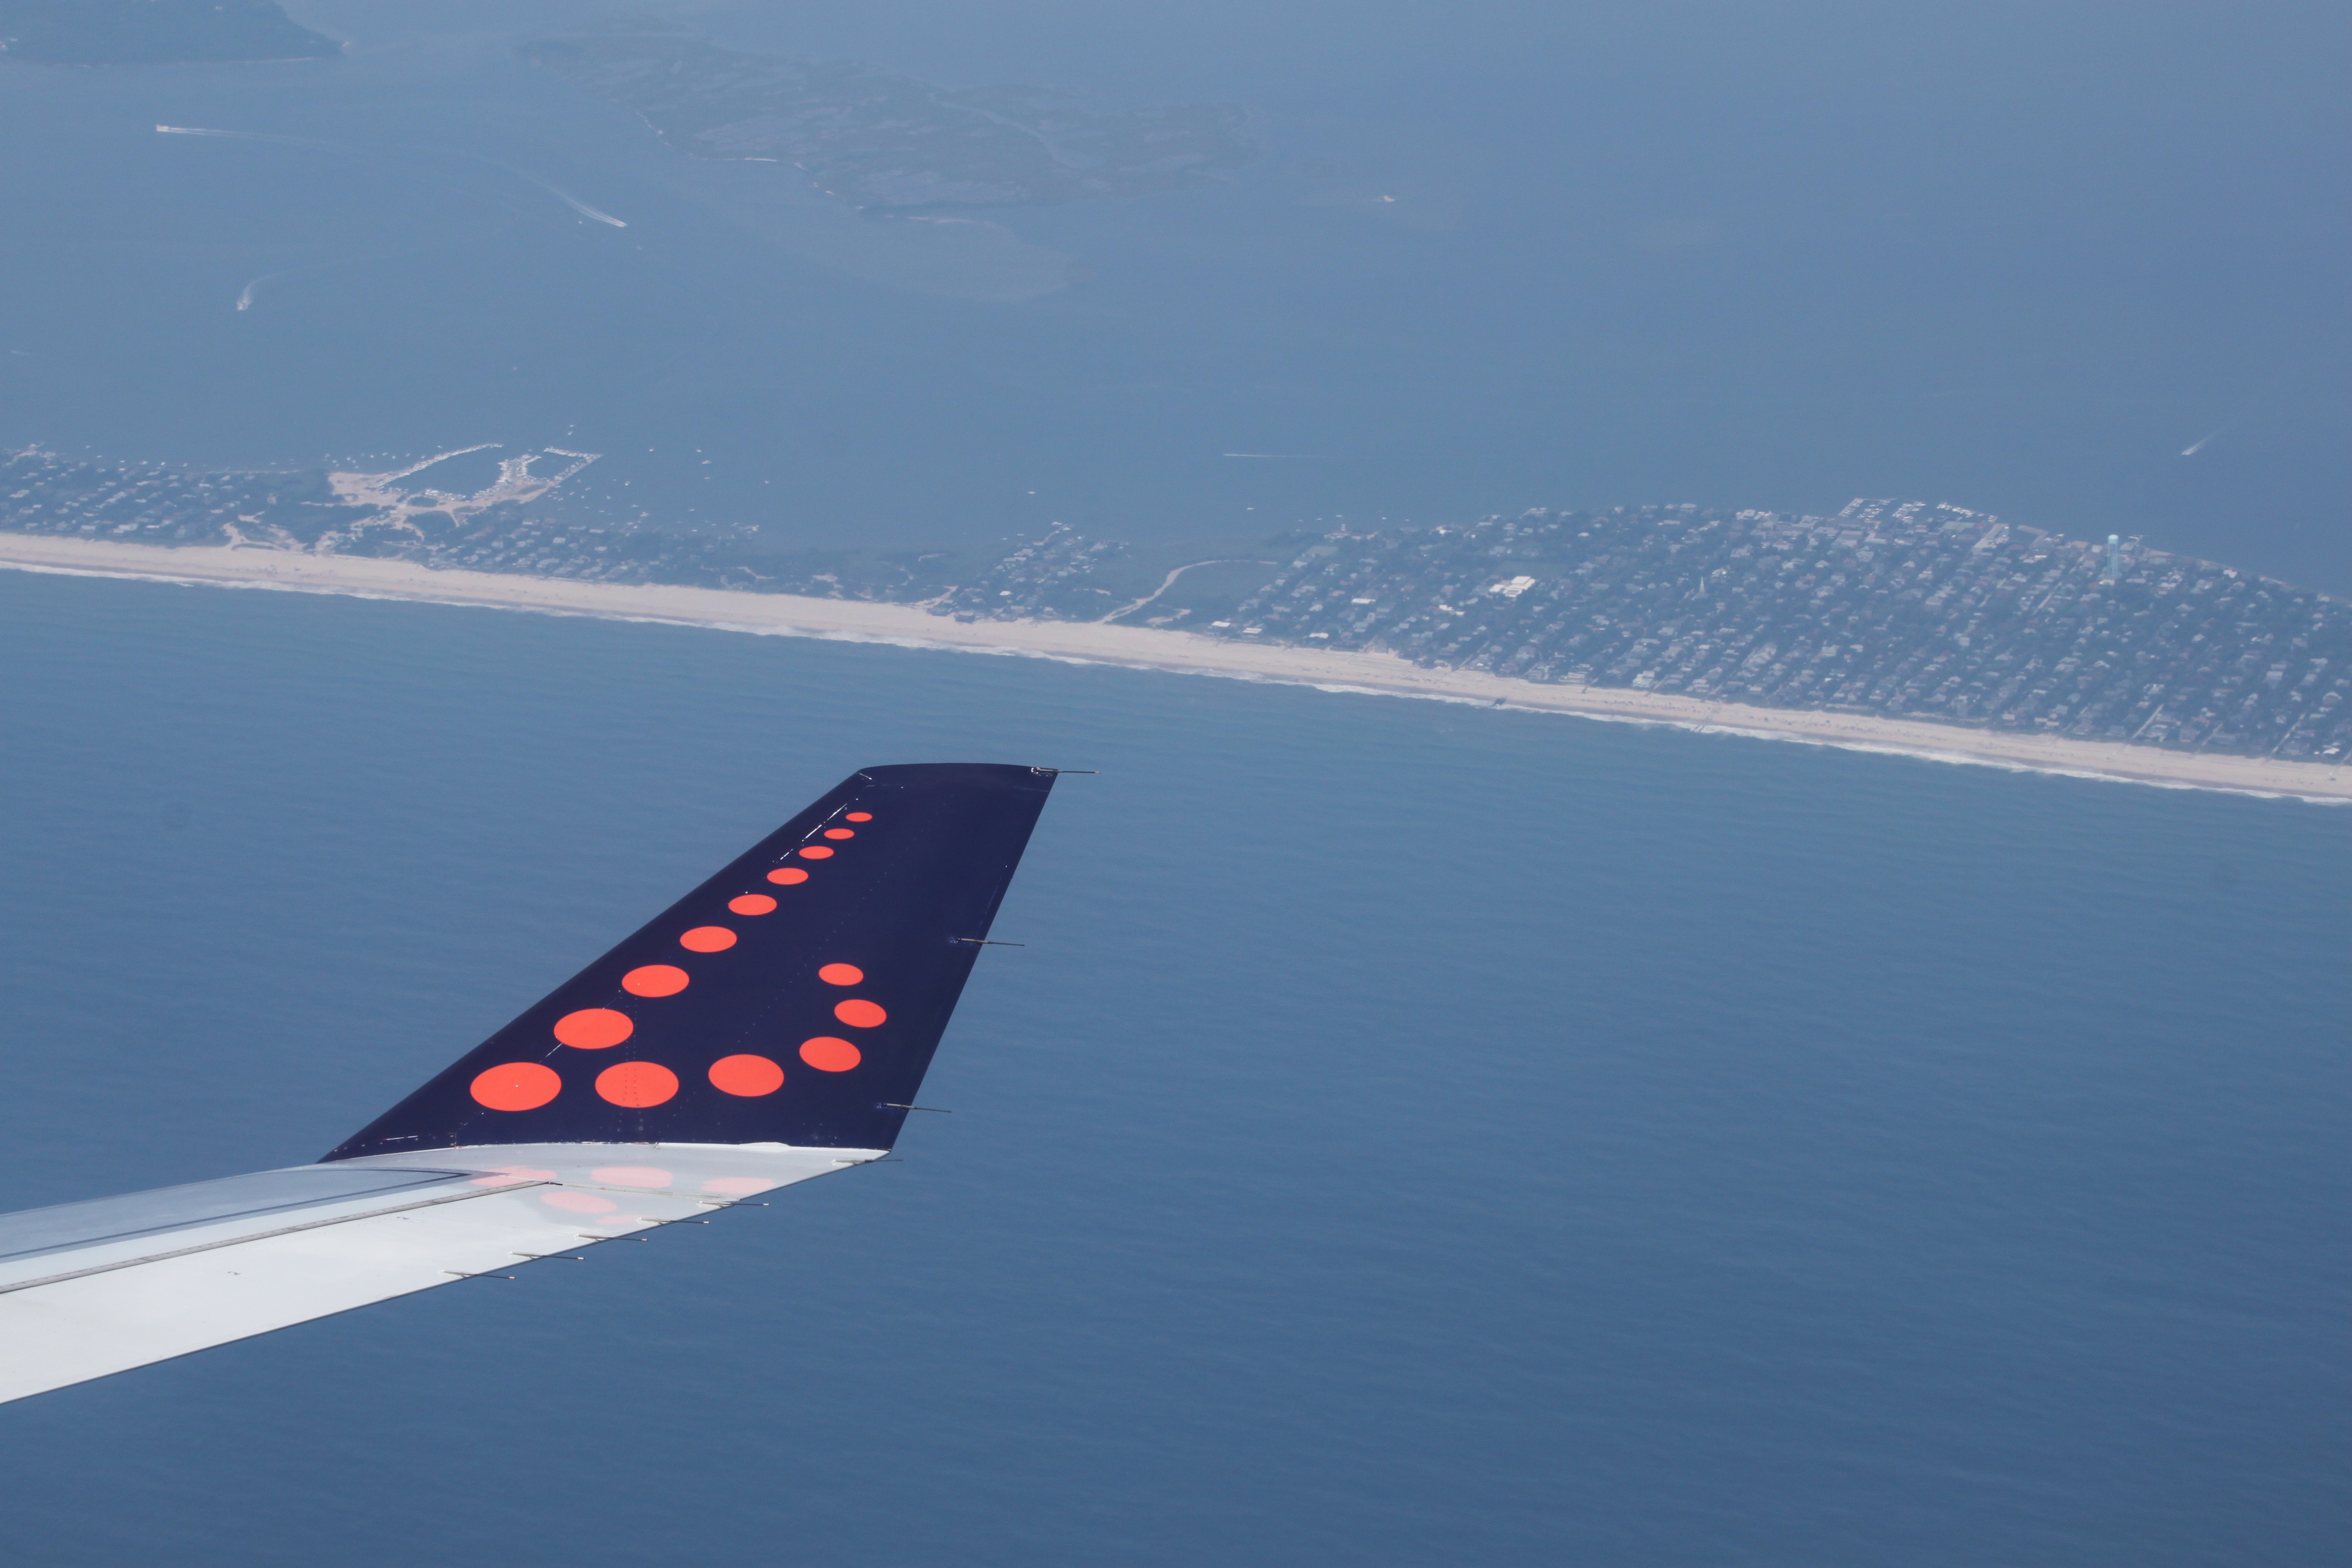
wing, sky, travel, airplane, aircraft, vehicle, airline, aviation, flight, atmosphere of earth